Plant layout study

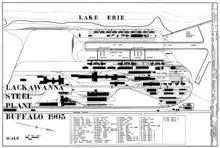
Lackawanna steel plant, 1903.

A plant layout study is an engineering study used to analyze different physical configurations for a manufacturing plant. It is also known as Facilities Planning and Layout.